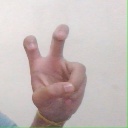
अक्षर: ई